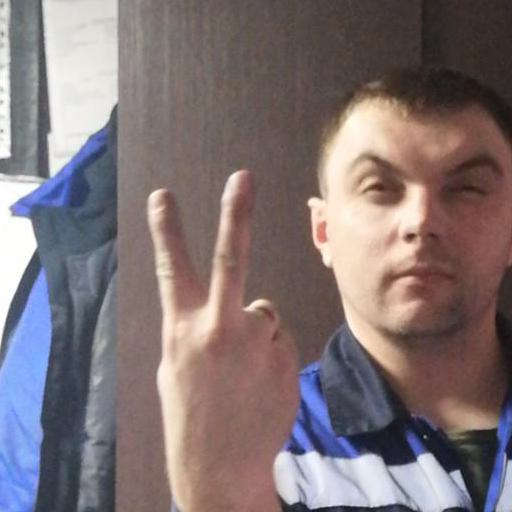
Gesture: peace_inverted